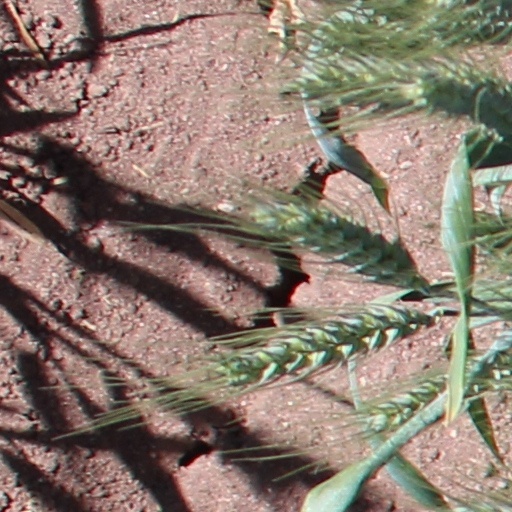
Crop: wheat